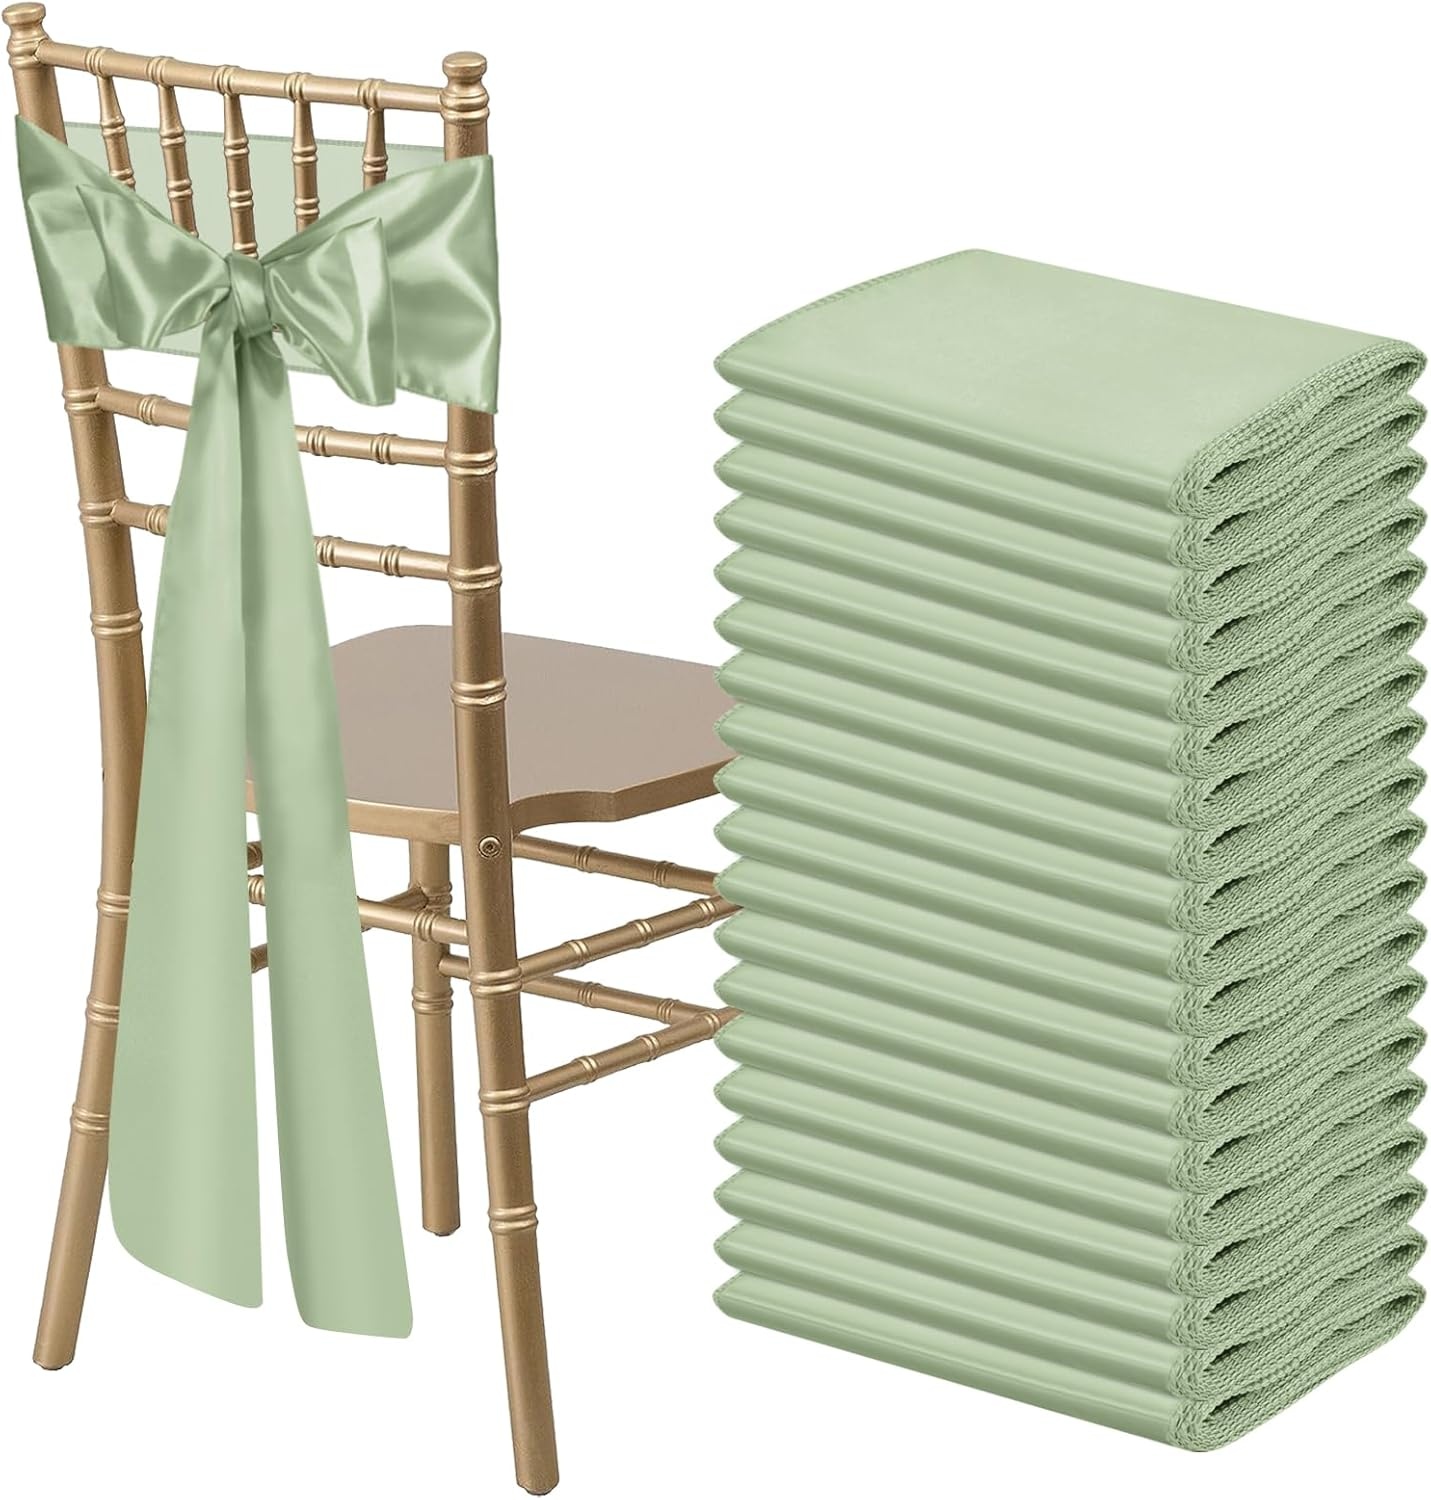
50 PCS Sage Green Satin Chair Sashes Bows Universal Chair Ribbon Ties Back Sash for Wedding Party Reception Events Banquets Hotel Event Chair Cover Decoration (7x108 inch)
Overview Product Dimensions : 13.39"D x 7.87"W x 3.54"H Color : Sage Green Recommended Uses For Product : Chair Special Feature : satin Material : Fabric About this item Size & Package:You will get 50 pieces sage green satin chair sashes, and the size is about 108" x7" or 275cm(l) x 17cm(w). These chair ties adopt flating packing, please to tie the bow by yourself. Each package includes chair sashes only, no chair covers Premium Satin Fabric:Our chair sash is made of 120GSM stain fabric, it is beautifully shiny glossy and smooth, silky to the touch, vibrant in color. The chair bows sashes meticulously stitched with matching thread finished edges. They have a good decorative effect, and will help you creat an romantic and elegant atmosphere Multicolor & Widely Use:The chair ribbon sashes have various color for you choose. And it can be tied into wedding chairs or folding chairs, draped across any decoration, or used as attractive table runners. These chair satin ties also can be used for party decor, decorating graduation, birthday, banquet, engagement and other events decoration Care Instructions: These sage green satin chair sashes ties are hand or machine washable with cold water only. Do not bleach and drying, please line dry. You can cold iron the front and back of it if needed Kindly Note: Please note due to the limitations of photography and the inevitable differences in monitor settings, the satin chair ties shown in the photos may not exatly correspond to the colors of the item itself. If you meet any question, please contact us first, we will quickly solve your Issues
Brand: LooksForwardtoSeeingYou
Category: Arts & Entertainment > Party & Celebration > Party Supplies > Chair Sashes > Bow-Tie Sashes